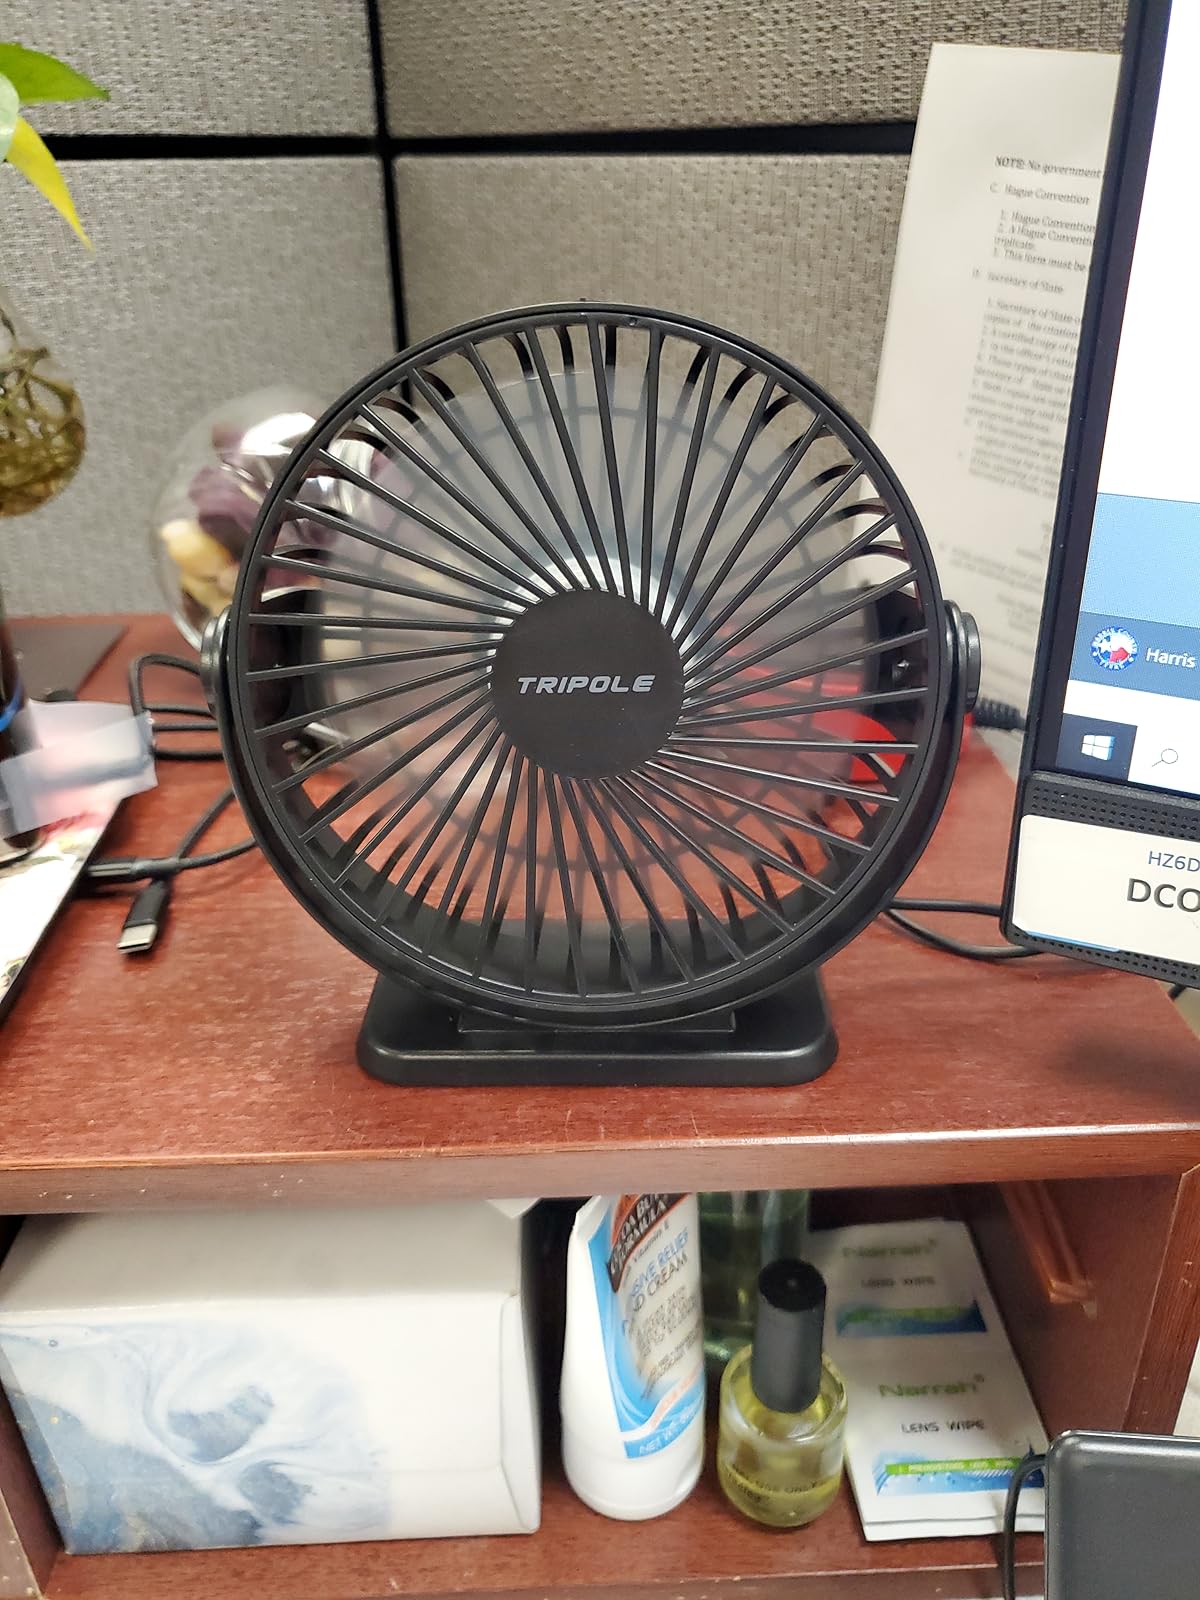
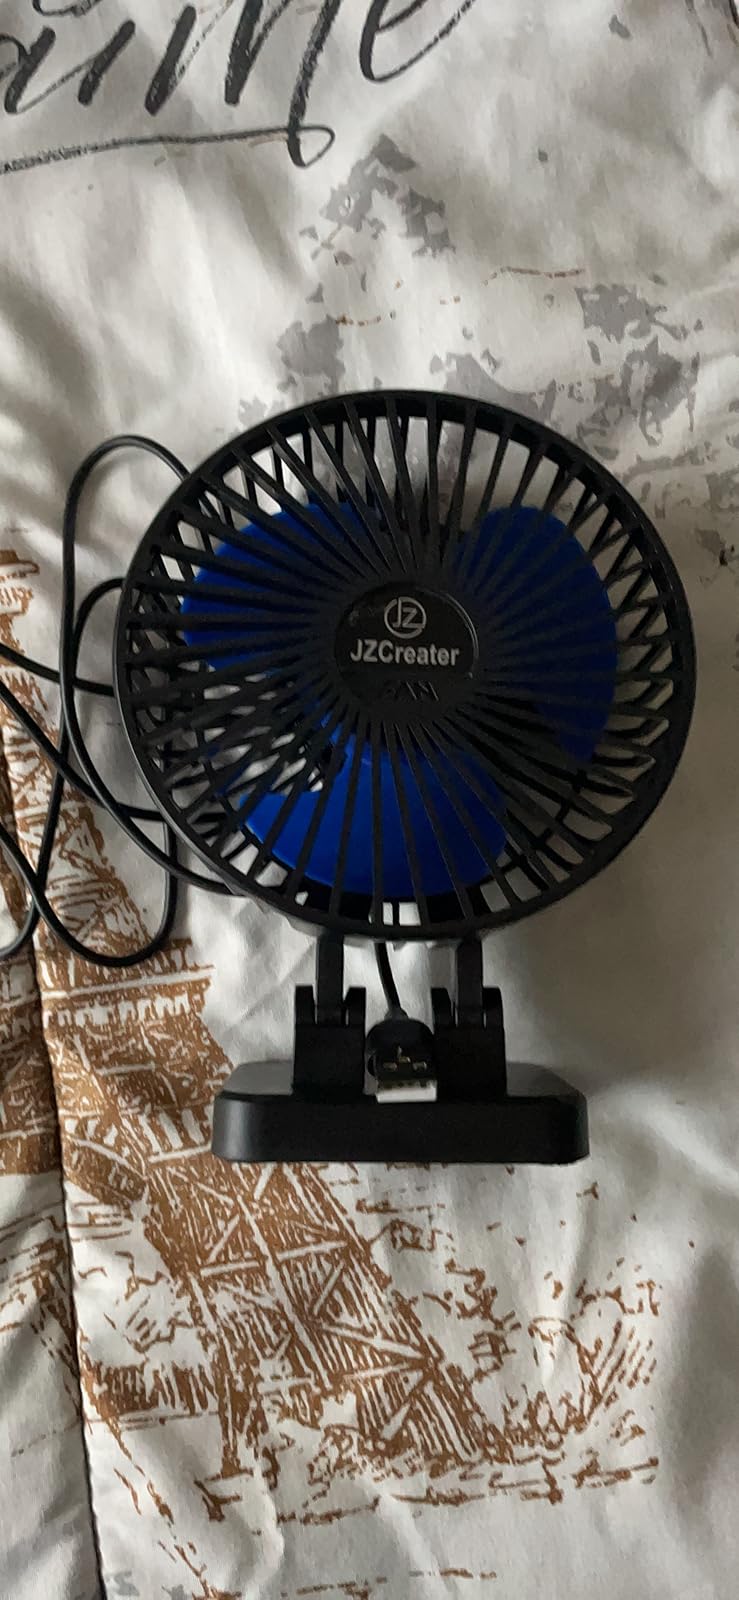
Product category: fan
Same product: no